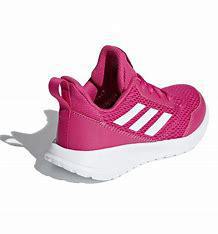
Brand: Adidas
Model: Altarun